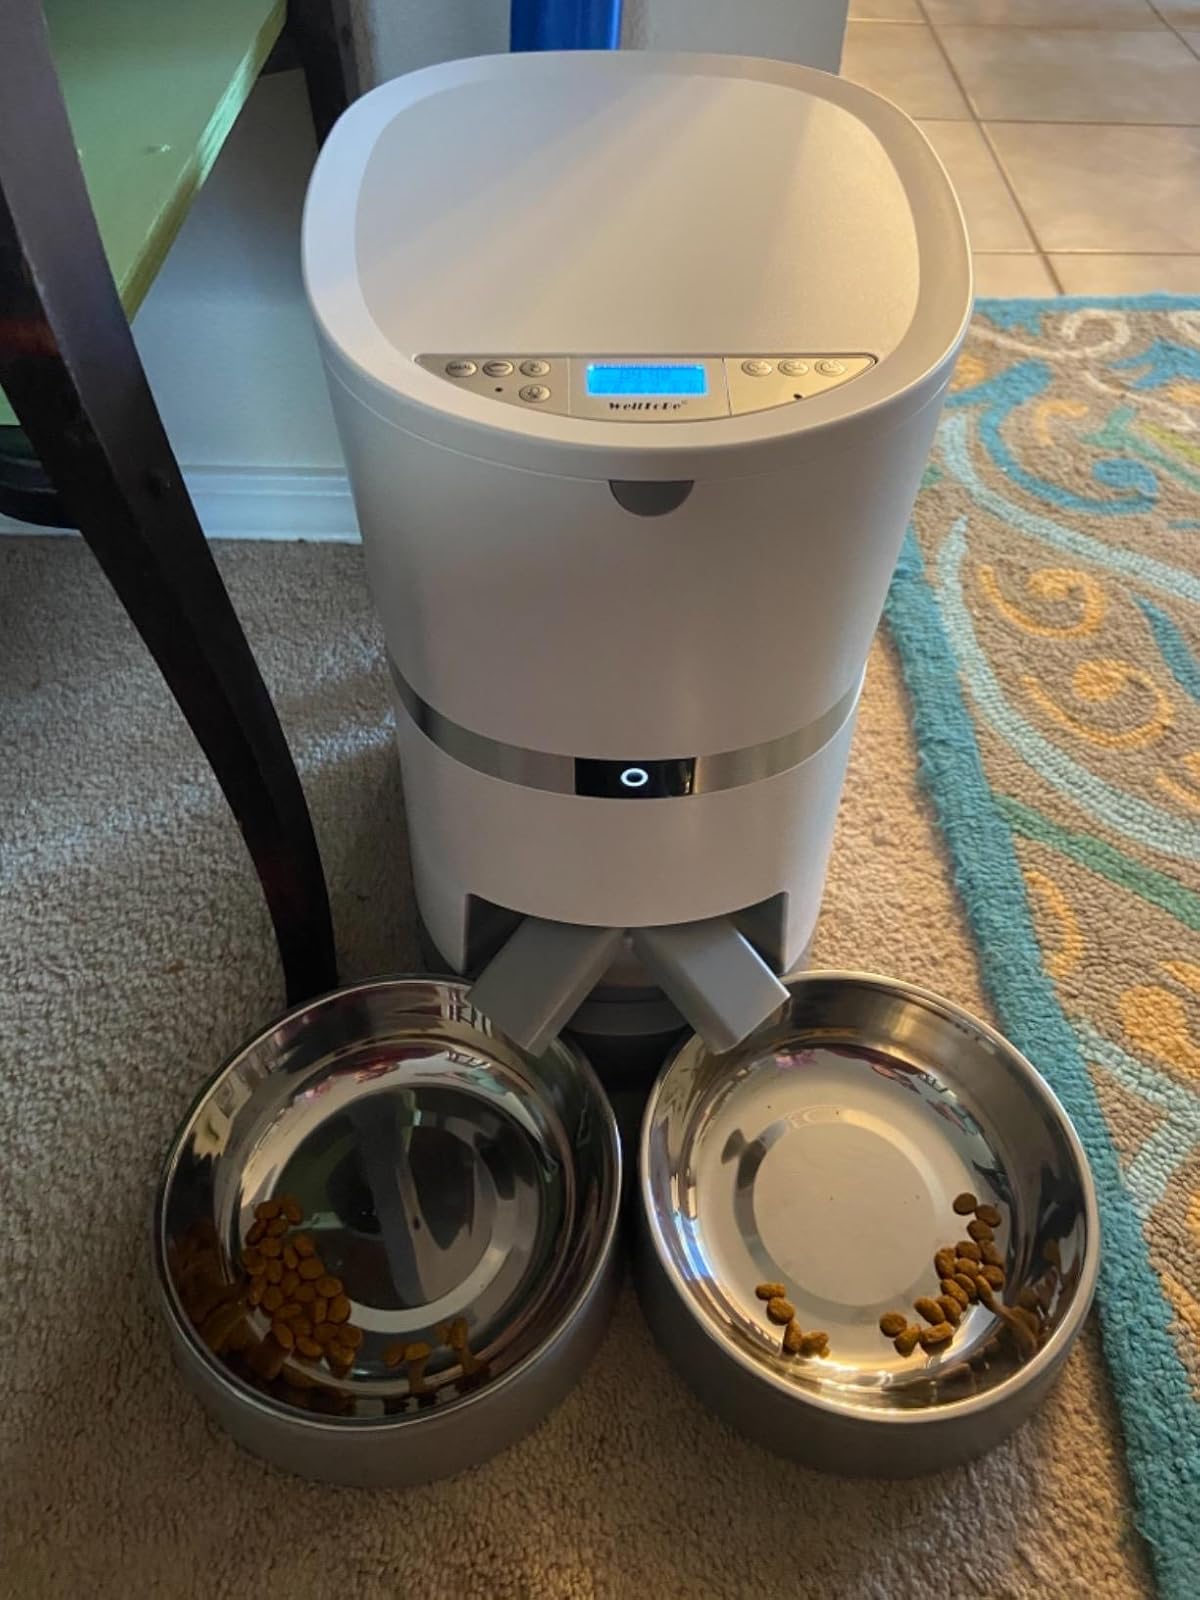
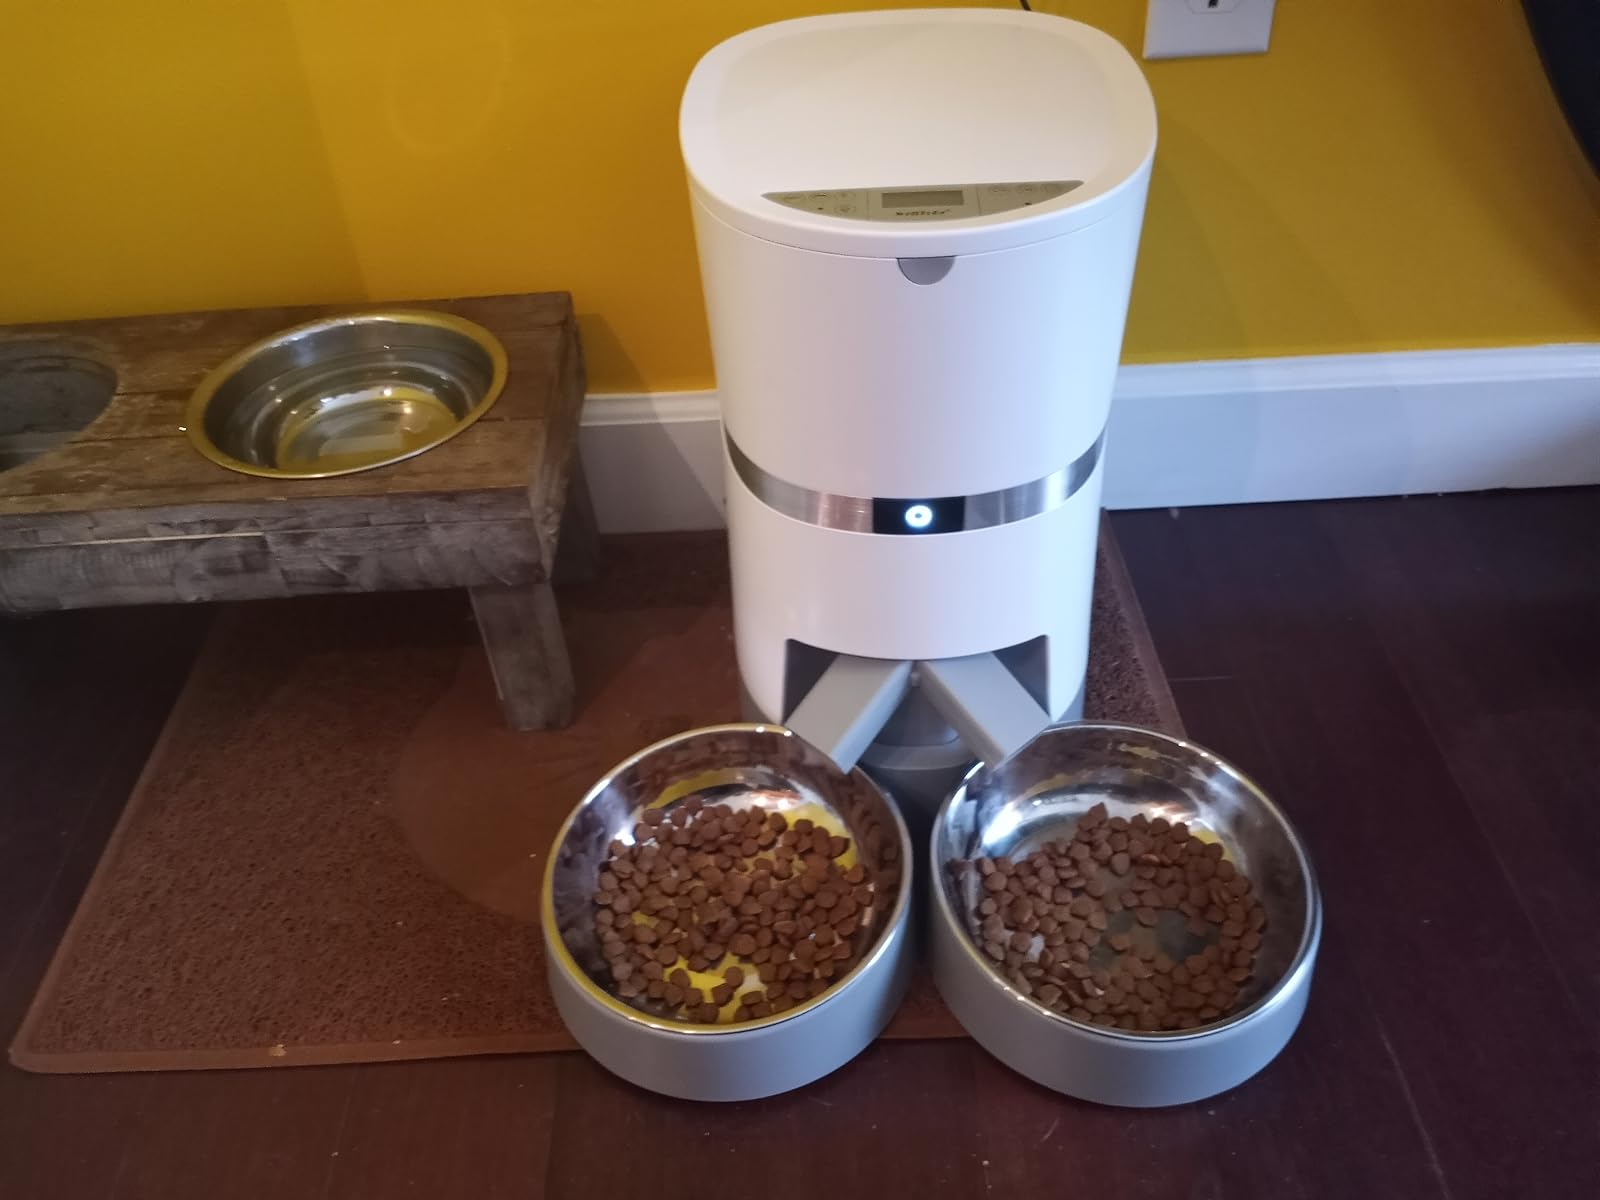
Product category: items_feeder
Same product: yes